Durrani

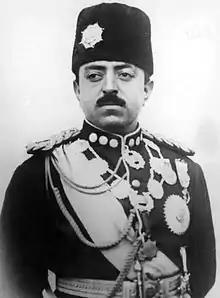
King Amanullah Khan (1919–1929), under whom Afghanistan gained independence over its foreign policy from the British Raj

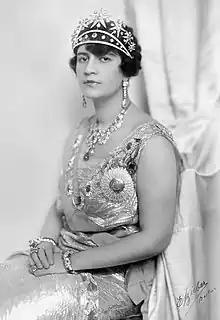
Queen Soraya Tarzi, wife of King Amanullah Khan

In 1823, Emir Dost Mohammad Khan, who belonged to the Barakzai tribe of Durranis, founded the Barakzai dynasty centered at Kabul. Thereafter, his descendants ruled in direct succession until 1929 when King Amanullah Khan, under whom Afghanistan gained independence over its foreign policy from the British Raj, was forced to abdicate and his cousin Mohammed Nadir Shah was later elected king. The Barakzai dynasty ruled present-day Afghanistan until 1973 when Mohammed Zahir Shah, the last Barakzai king, was overthrown in a bloodless coup by his cousin Mohammed Daoud Khan. The coup ended the Barakzai kingdom and established the Republic of Afghanistan (1973—1978).